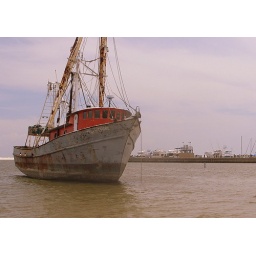
An abandoned shrimp boat just a few yards of the beach in Biloxi